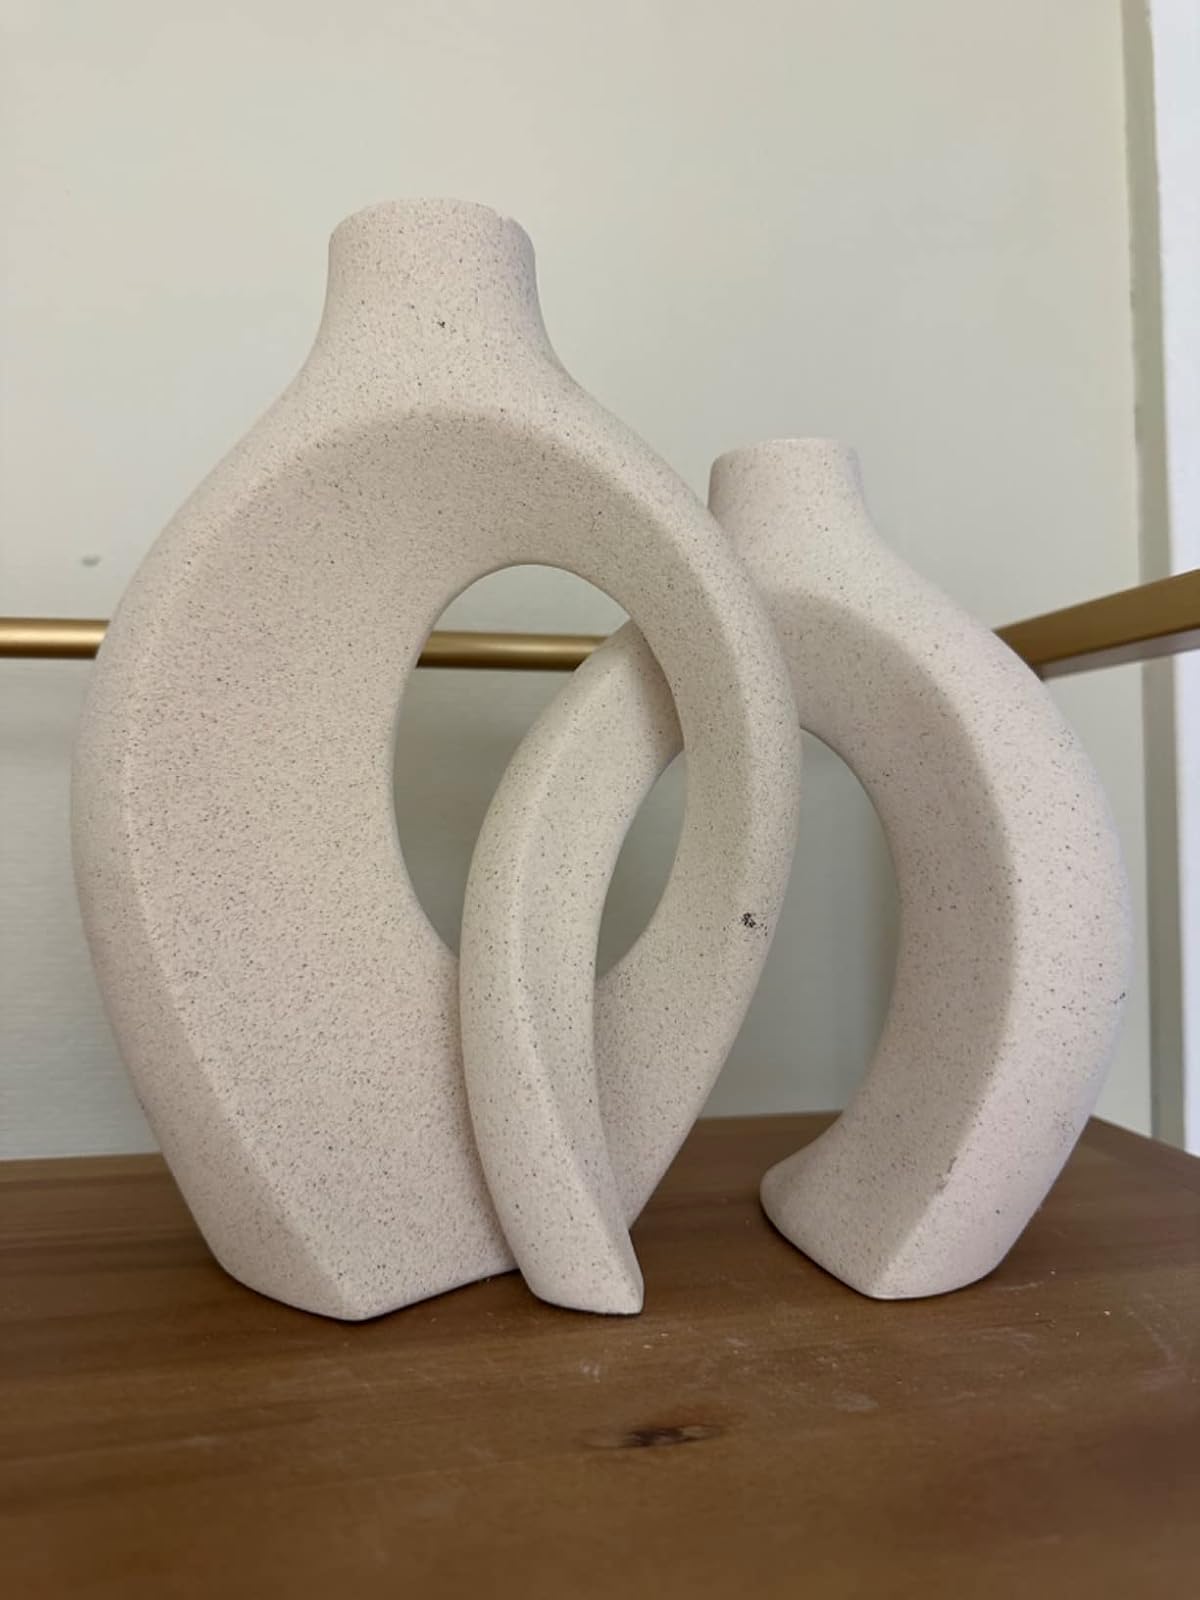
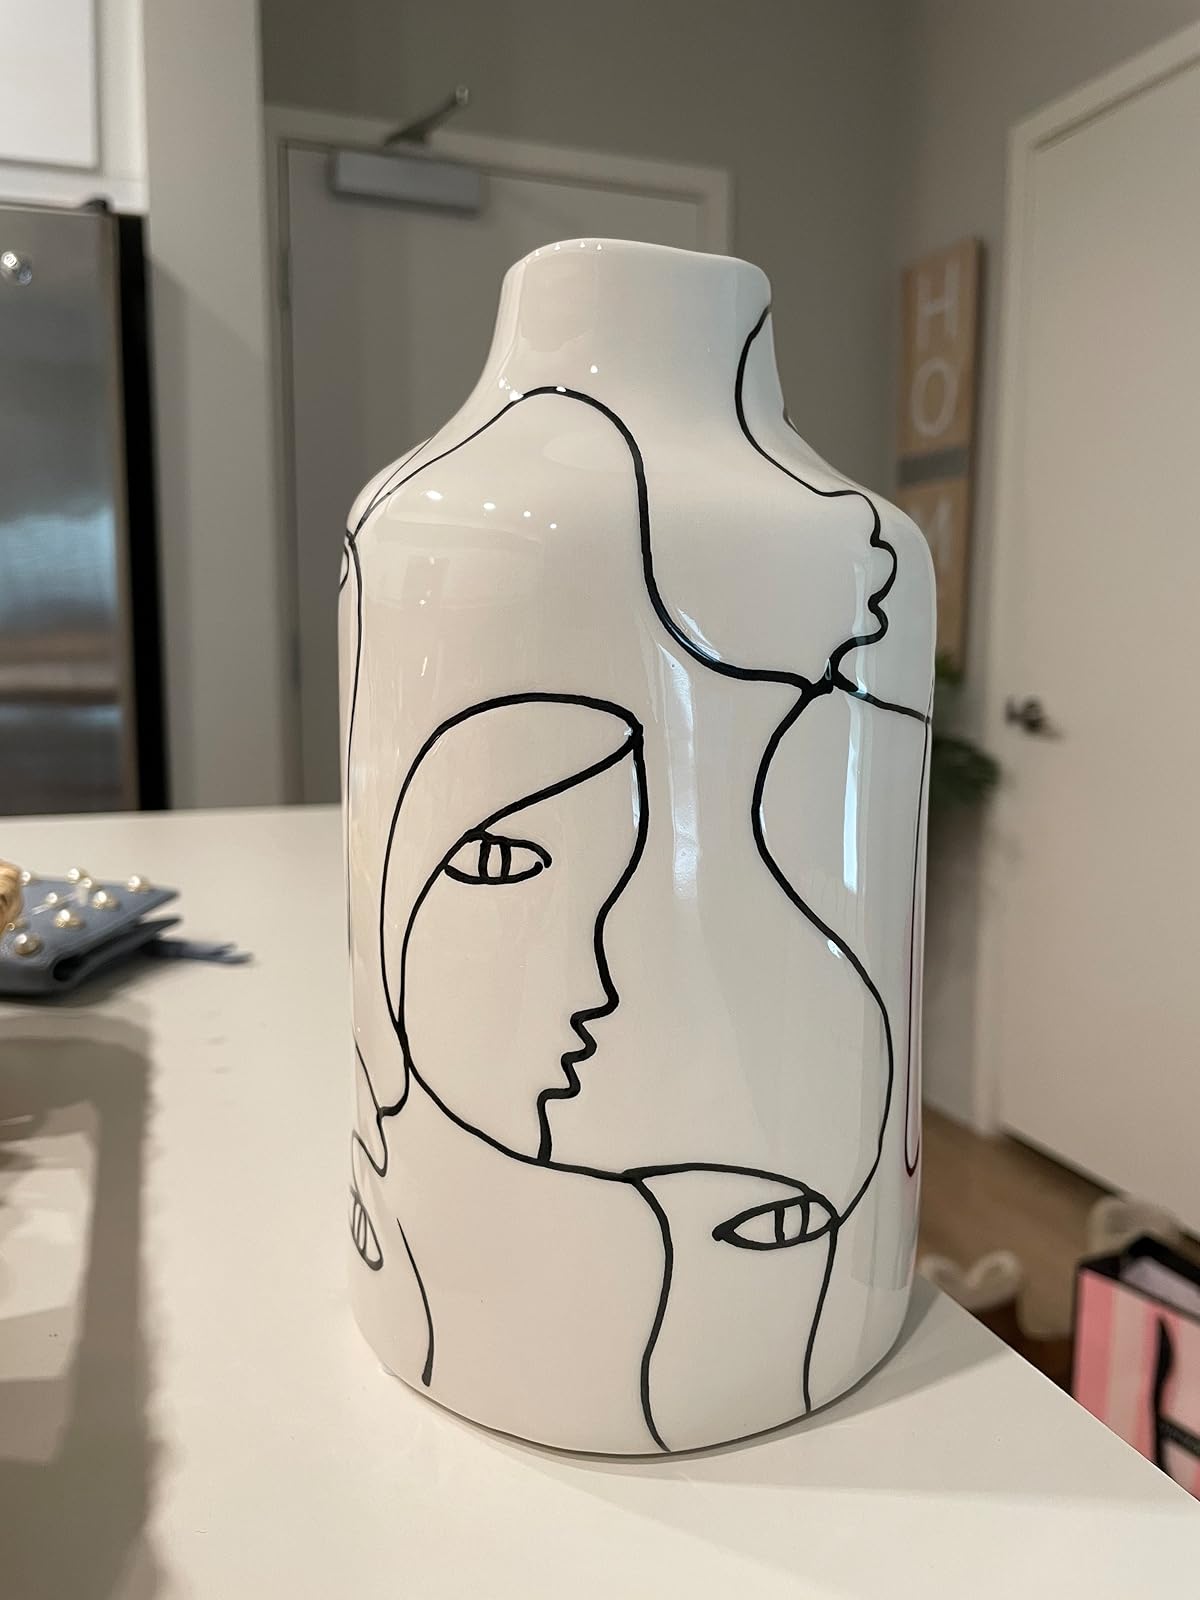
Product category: vase
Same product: no